Hyena

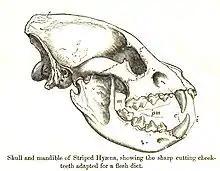
Striped hyena skull. Note the disproportionately large carnassials and premolars adapted for bone consumption

The list follows McKenna and Bell's "Classification of Mammals" for prehistoric genera (1997) and Wozencraft (2005) in Wilson and Reeders "Mammal Species of the World" for extant genera. The percrocutids are, in contrast to McKenna and Bell's classification, not included as a subfamily into the Hyaenidae, but as the separate family Percrocutidae, although they are generally grouped as sister-taxa to hyenas. However, many experts consider them members of Hyaenidae. Furthermore, the living brown hyena and its closest extinct relatives are not included in the genus "Pachycrocuta", but in the genus "Parahyaena". However, some research has suggested "Parahyaena" may be synonymous with "Pachycrocuta", making the brown hyena the only extant member of this genus.